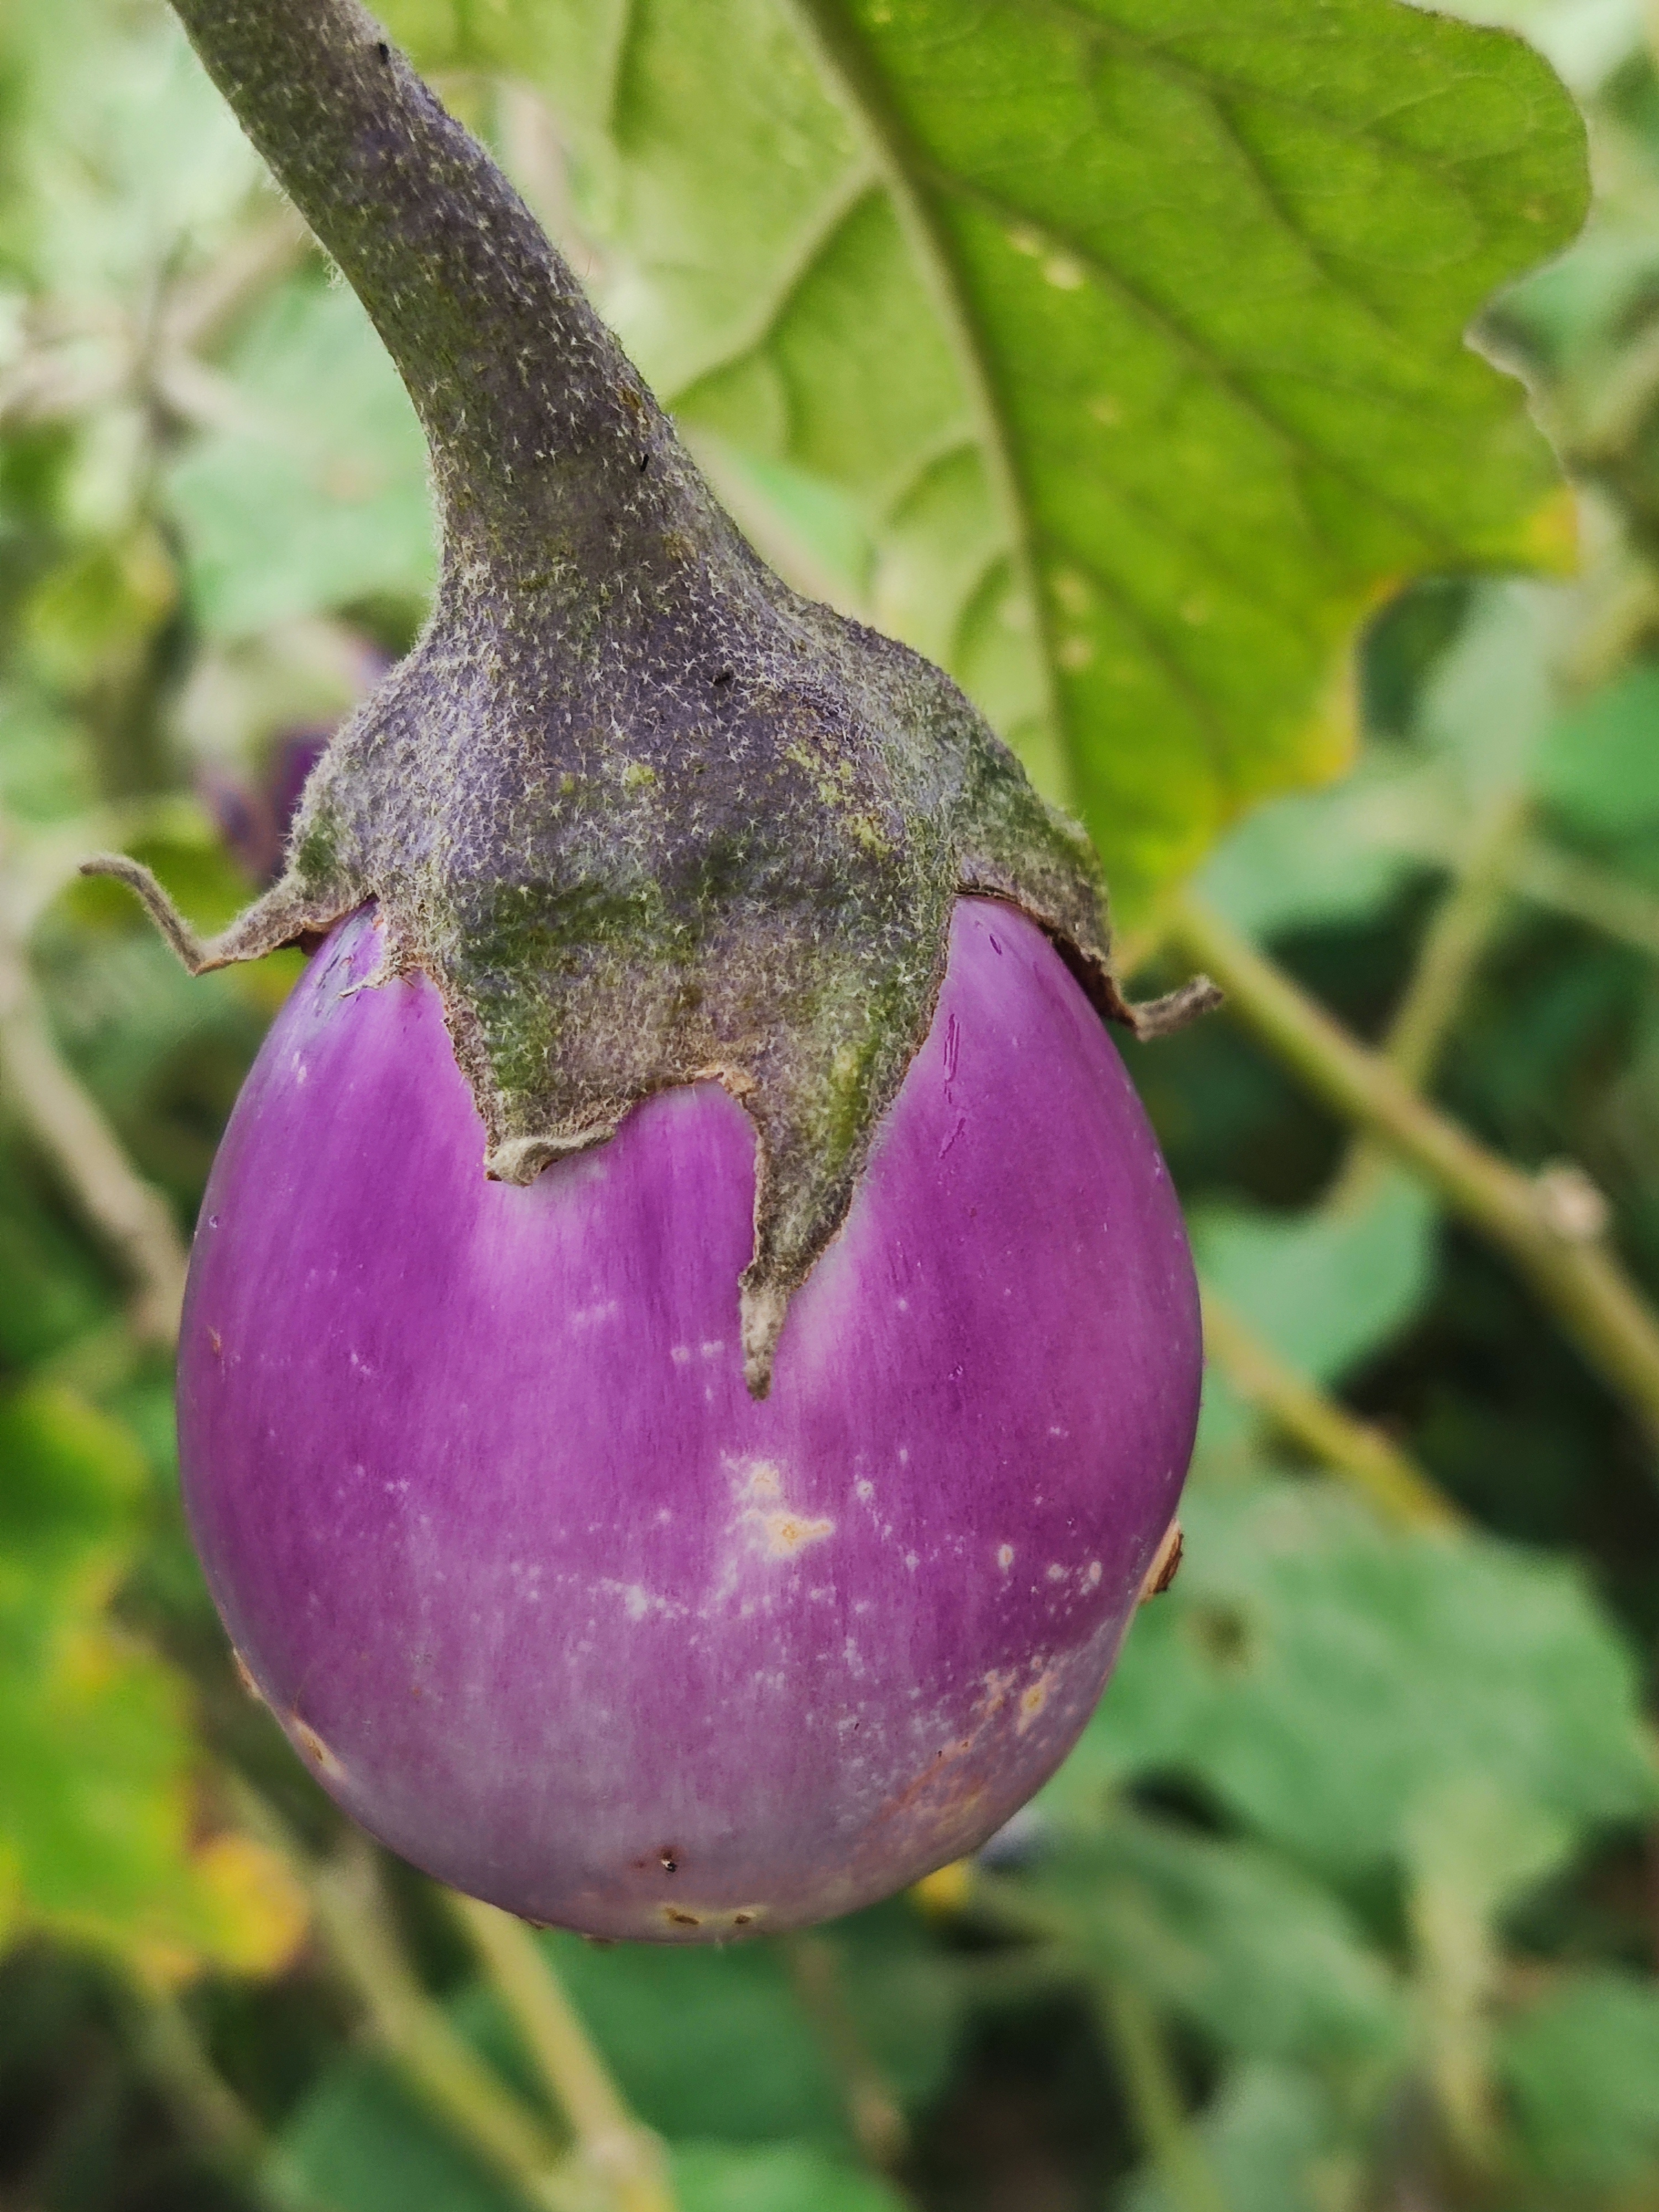
Label: Healty Brinjal